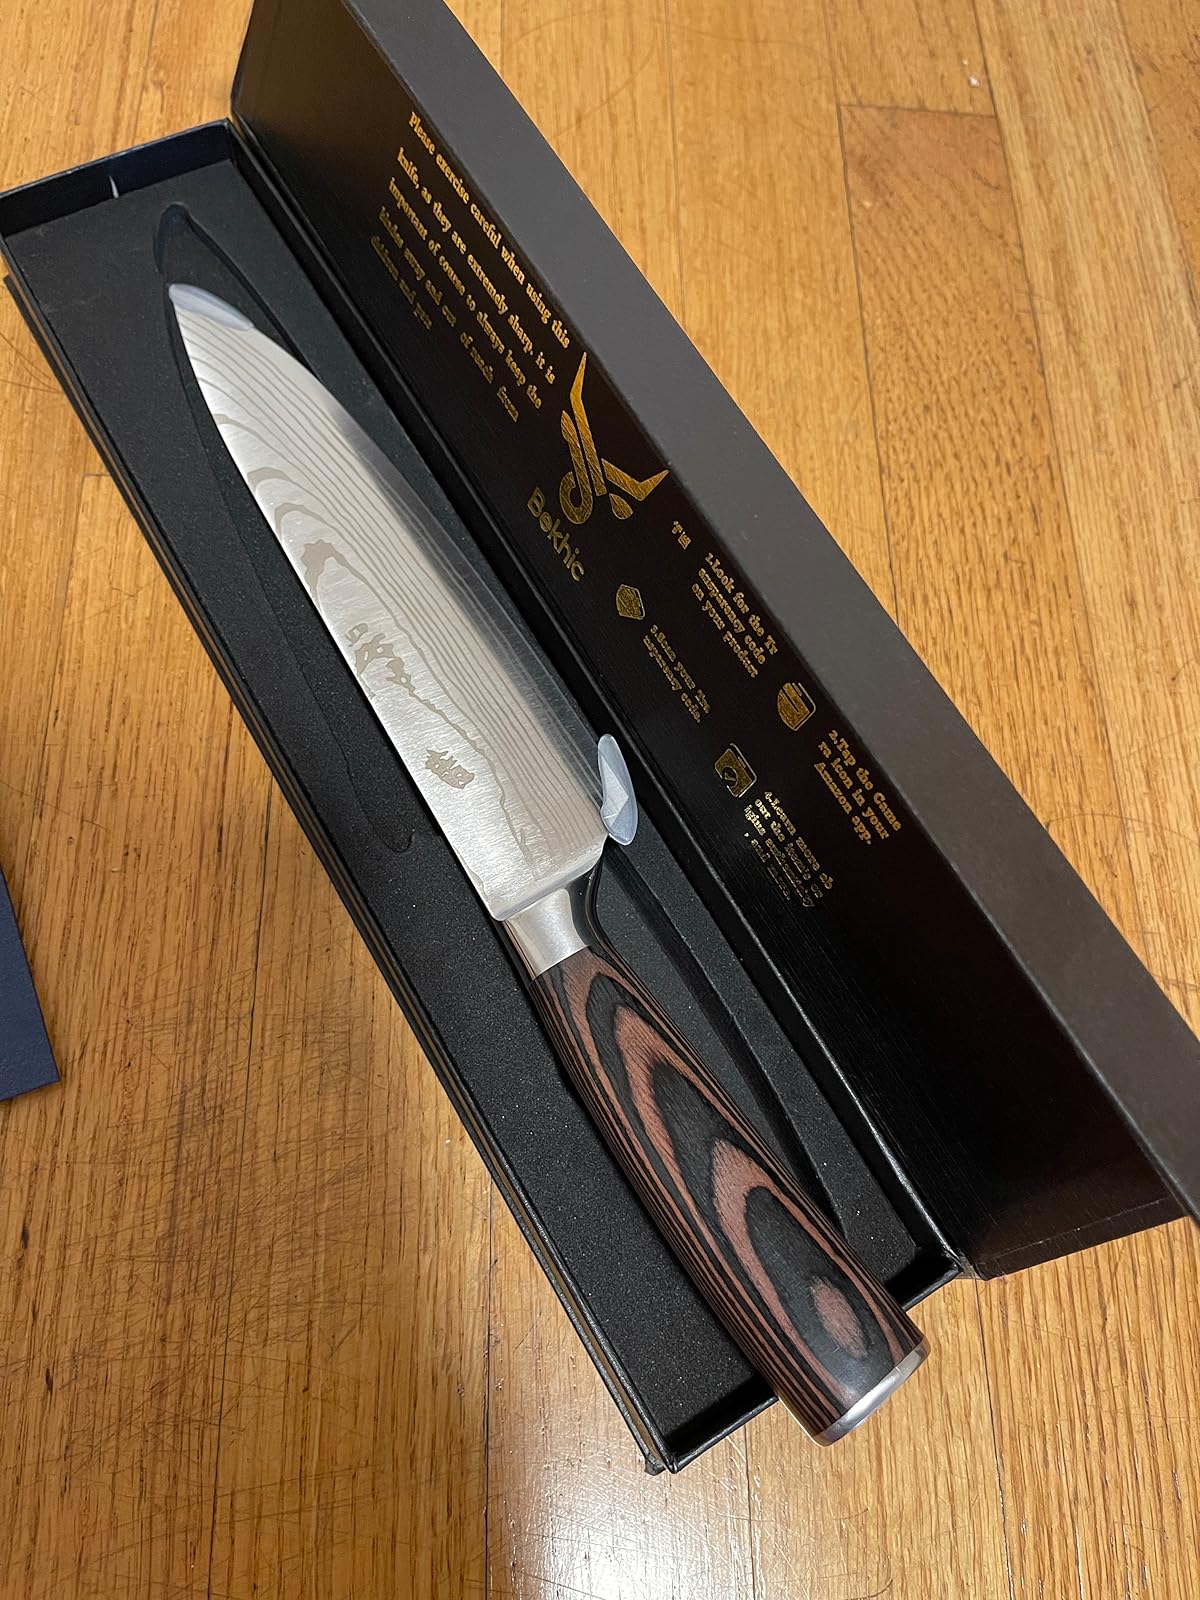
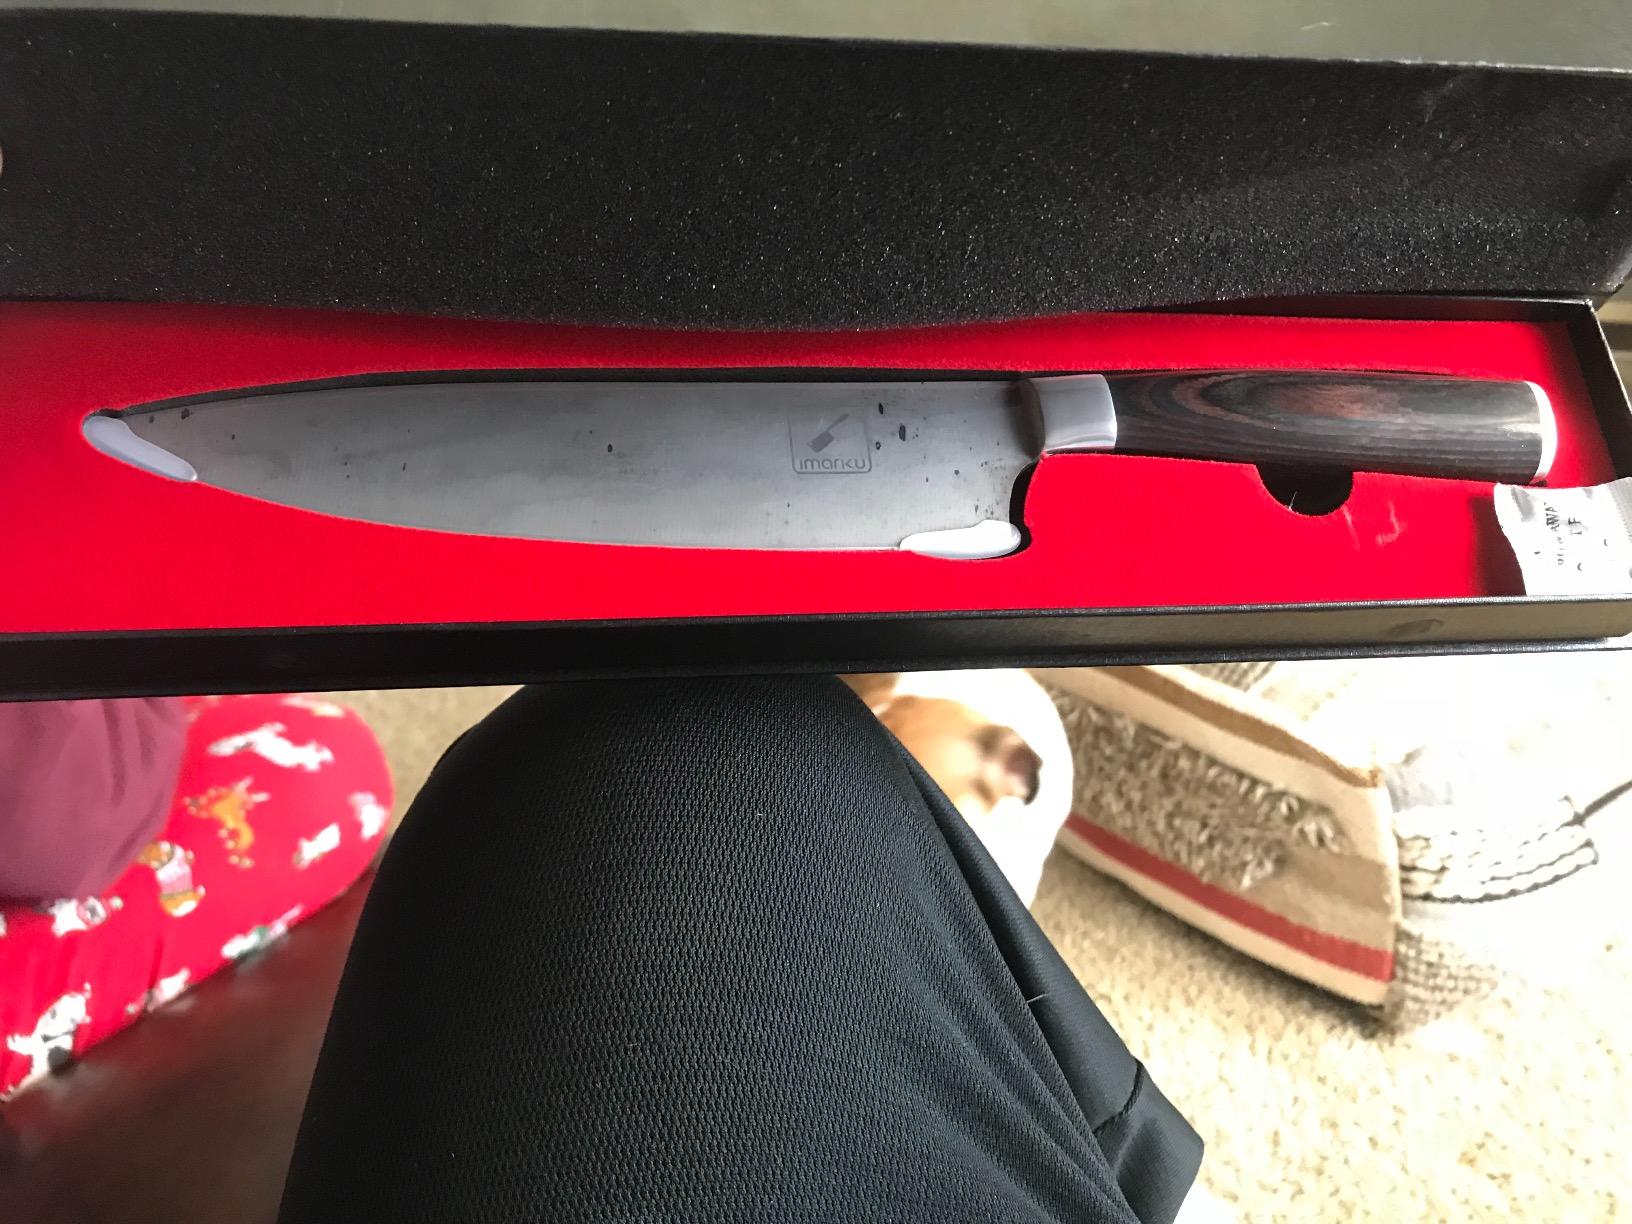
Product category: items_knife
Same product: no